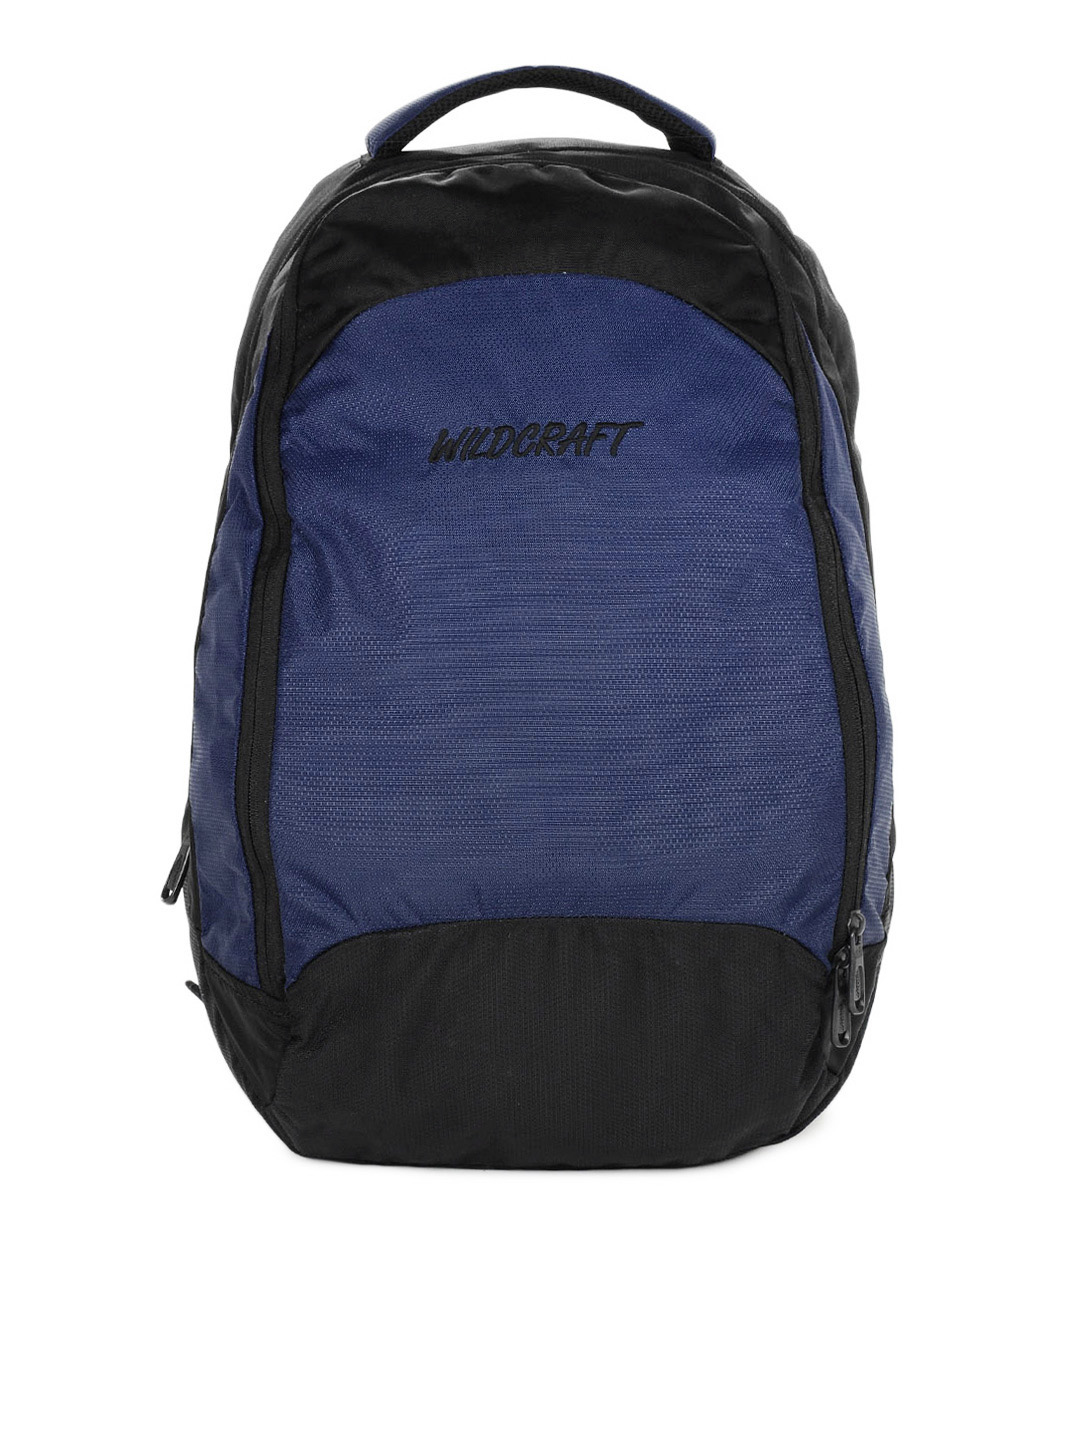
Wildcraft Unisex Blue Backpack
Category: Accessories / Bags / Backpacks
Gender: Unisex
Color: Blue
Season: Spring 2013
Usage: Casual